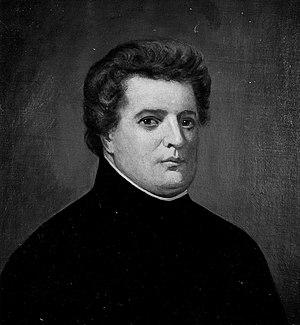
Thomas F. Mulledy, né le 12 août 1794 et mort le 20 juillet 1860, est un prêtre catholique américain de Virginie qui devient président de Georgetown College, l'un des fondateurs du Collège du Saint Cross, et un important dirigeant des jésuites du XIXᵉ siècle aux États Unis. Son frère, Samuel Mulledy devient également jésuite et président de Georgetown College.